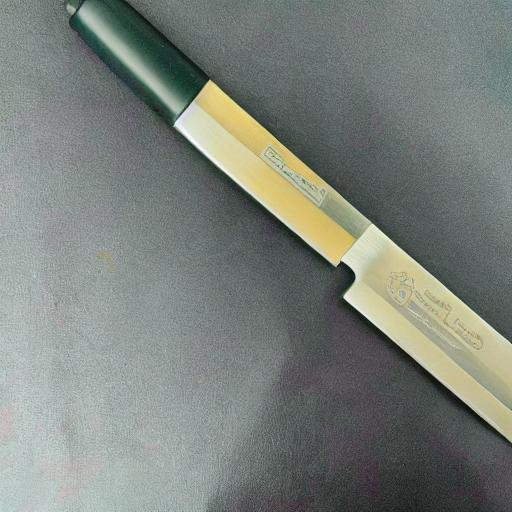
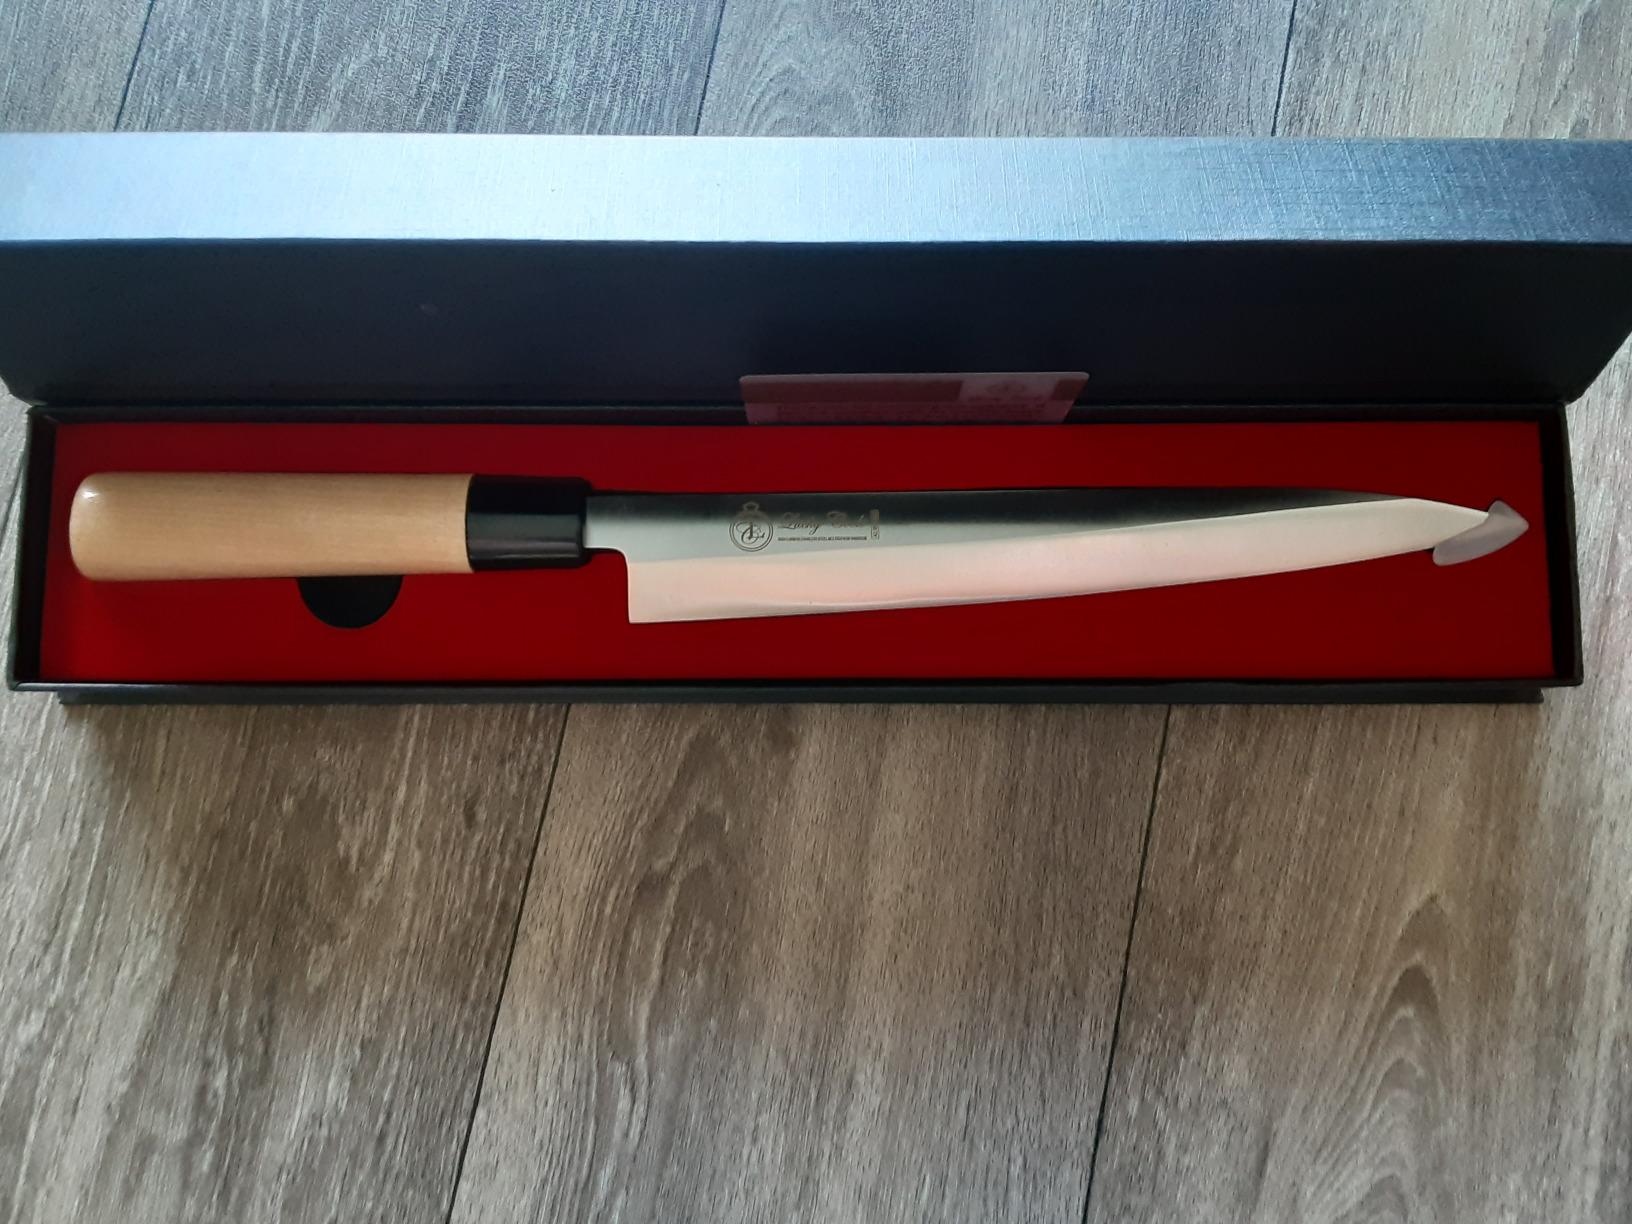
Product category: items_knife
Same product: no